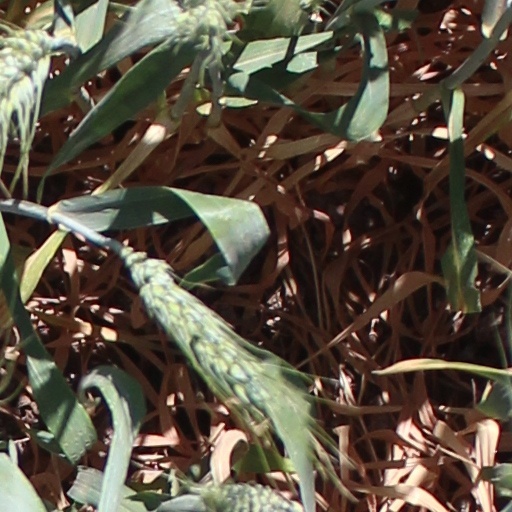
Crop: wheat